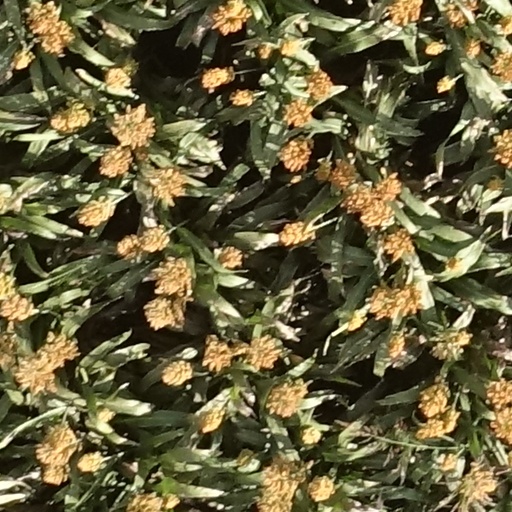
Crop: sorghum